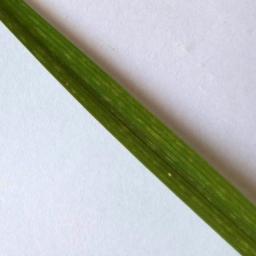
Label: Rice___Leaf_Blast